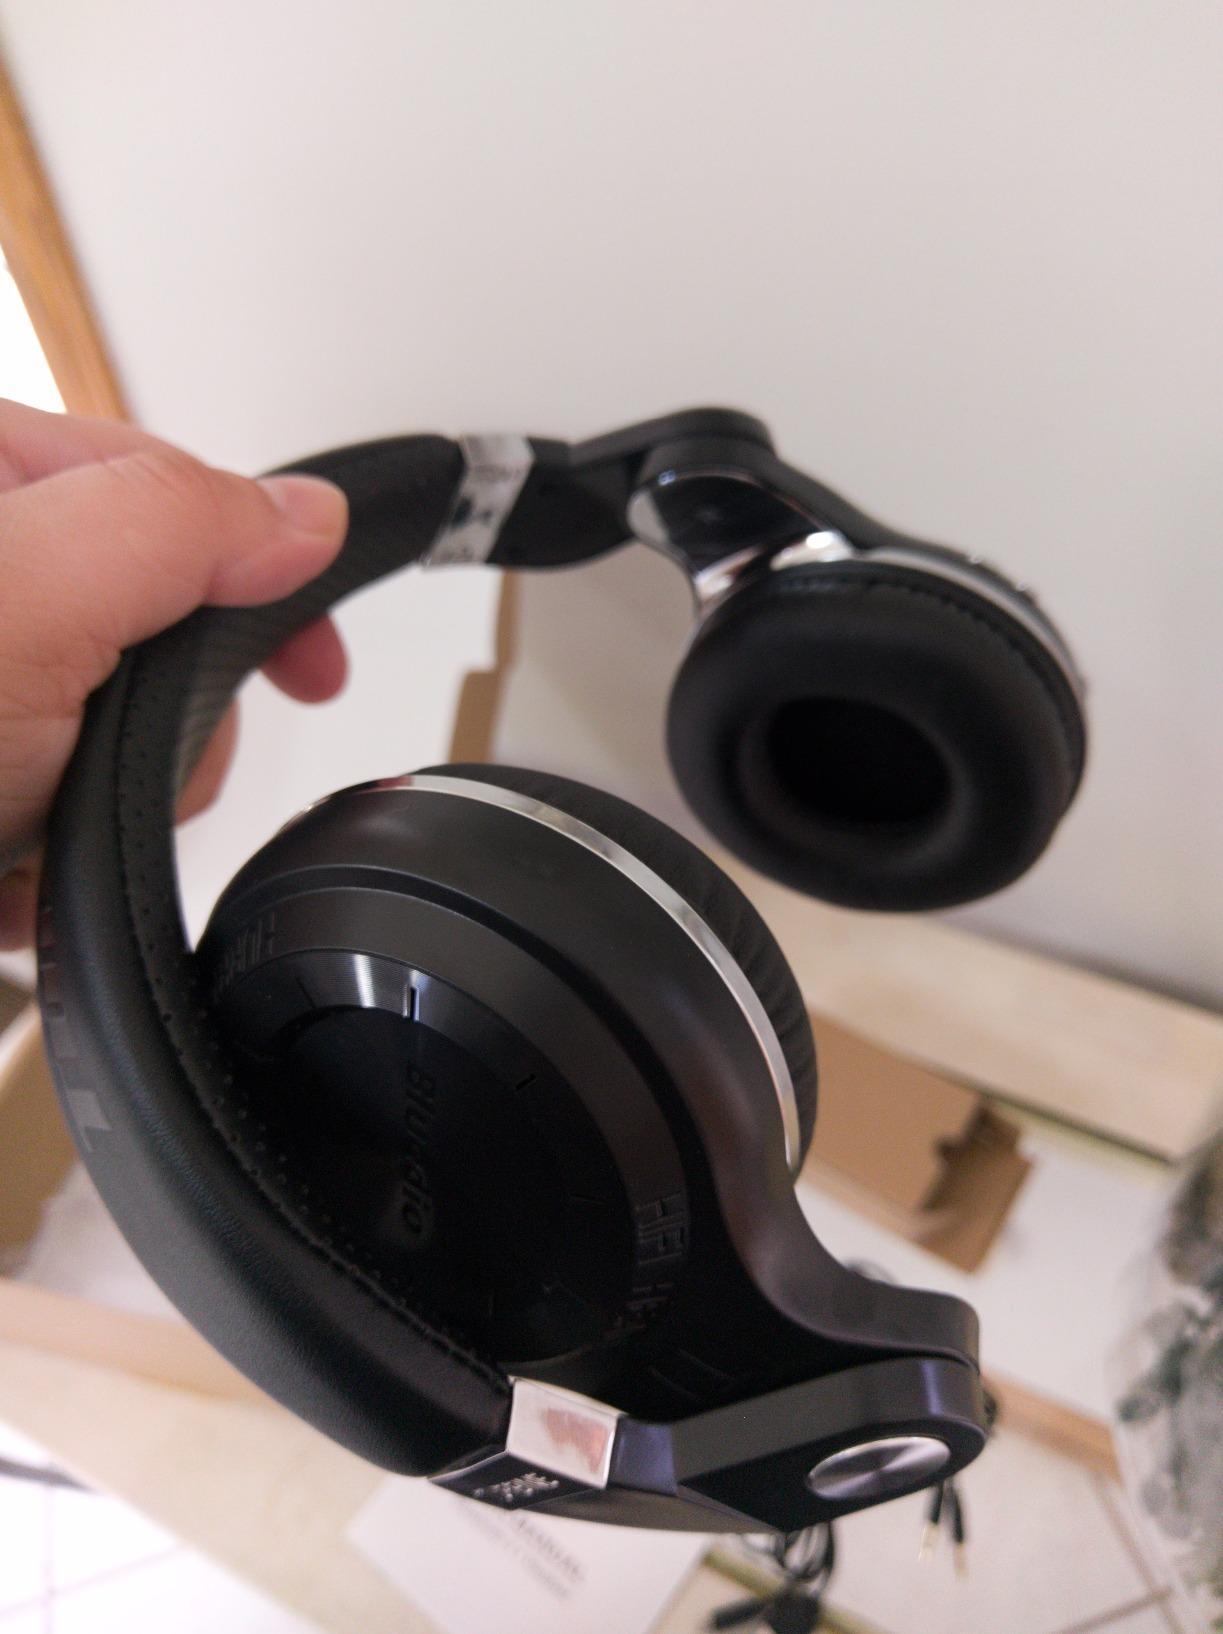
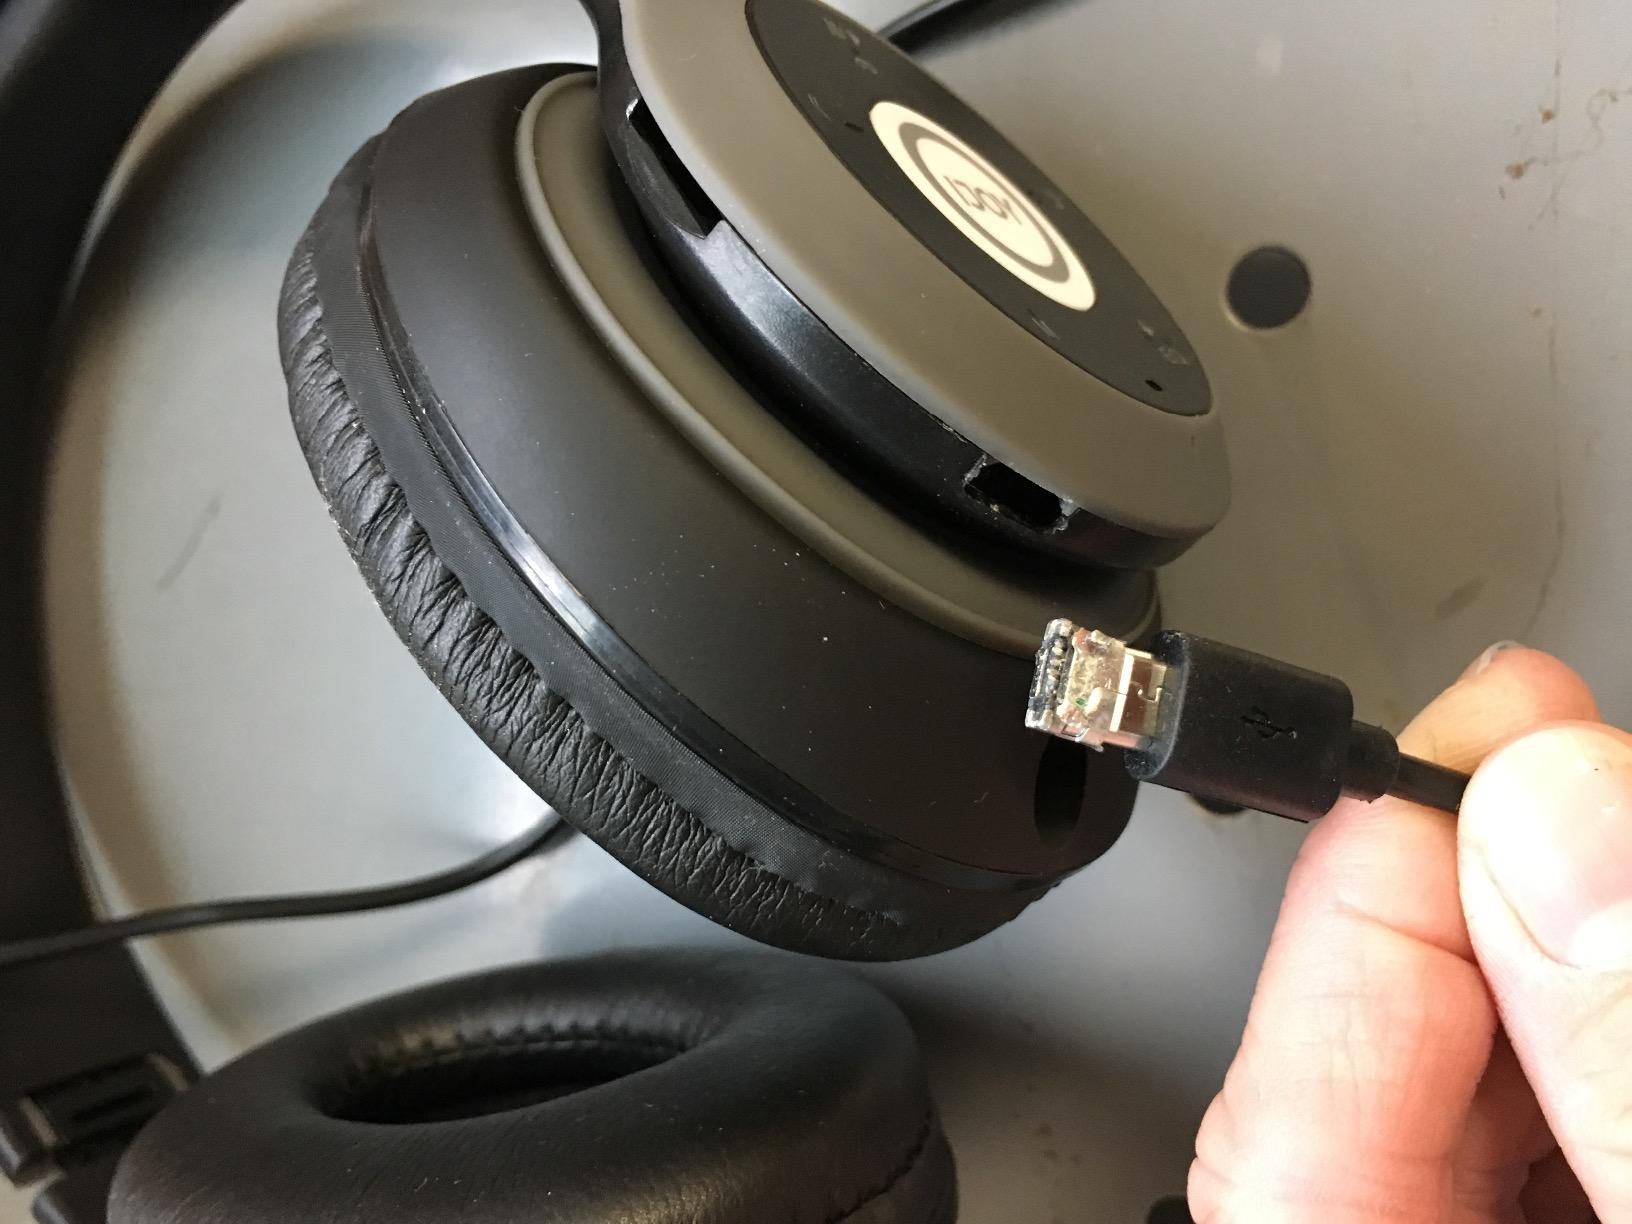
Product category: headphones
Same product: no